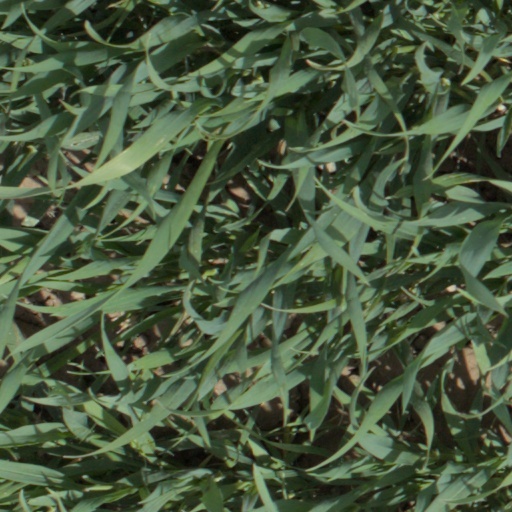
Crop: wheat